Yoo Il-ho

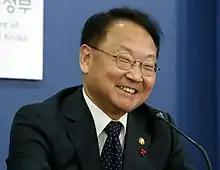
Yoo in 2016

Yoo Il-ho (born 30 March 1955) is a South Korean politician who served as the acting prime minister of South Korea, following Hwang Kyo-ahn's resignation from 11 May 2017 until 31 May 2017. Yoo had also served as Deputy Prime Minister and Minister of Finance.